Lapsang souchong

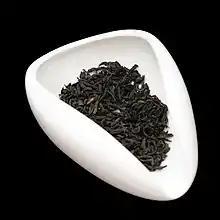
4 g of lapsang souchong tea in a porcelain tea vessel

Lapsang souchong or Zhengshan xiaozhong ('Proper Mountain Small Varietal') is a black tea consisting of leaves that are smoke-dried over a pinewood fire. This smoking is accomplished either as a cold smoke of the raw leaves as they are processed or as a hot smoke of previously processed (withered and oxidized) leaves. The intensity of the smoke aroma can be varied by locating the leaves closer to or farther from (or higher or lower in a multi-level facility) the source of heat and smoke or by adjusting the duration of the process.